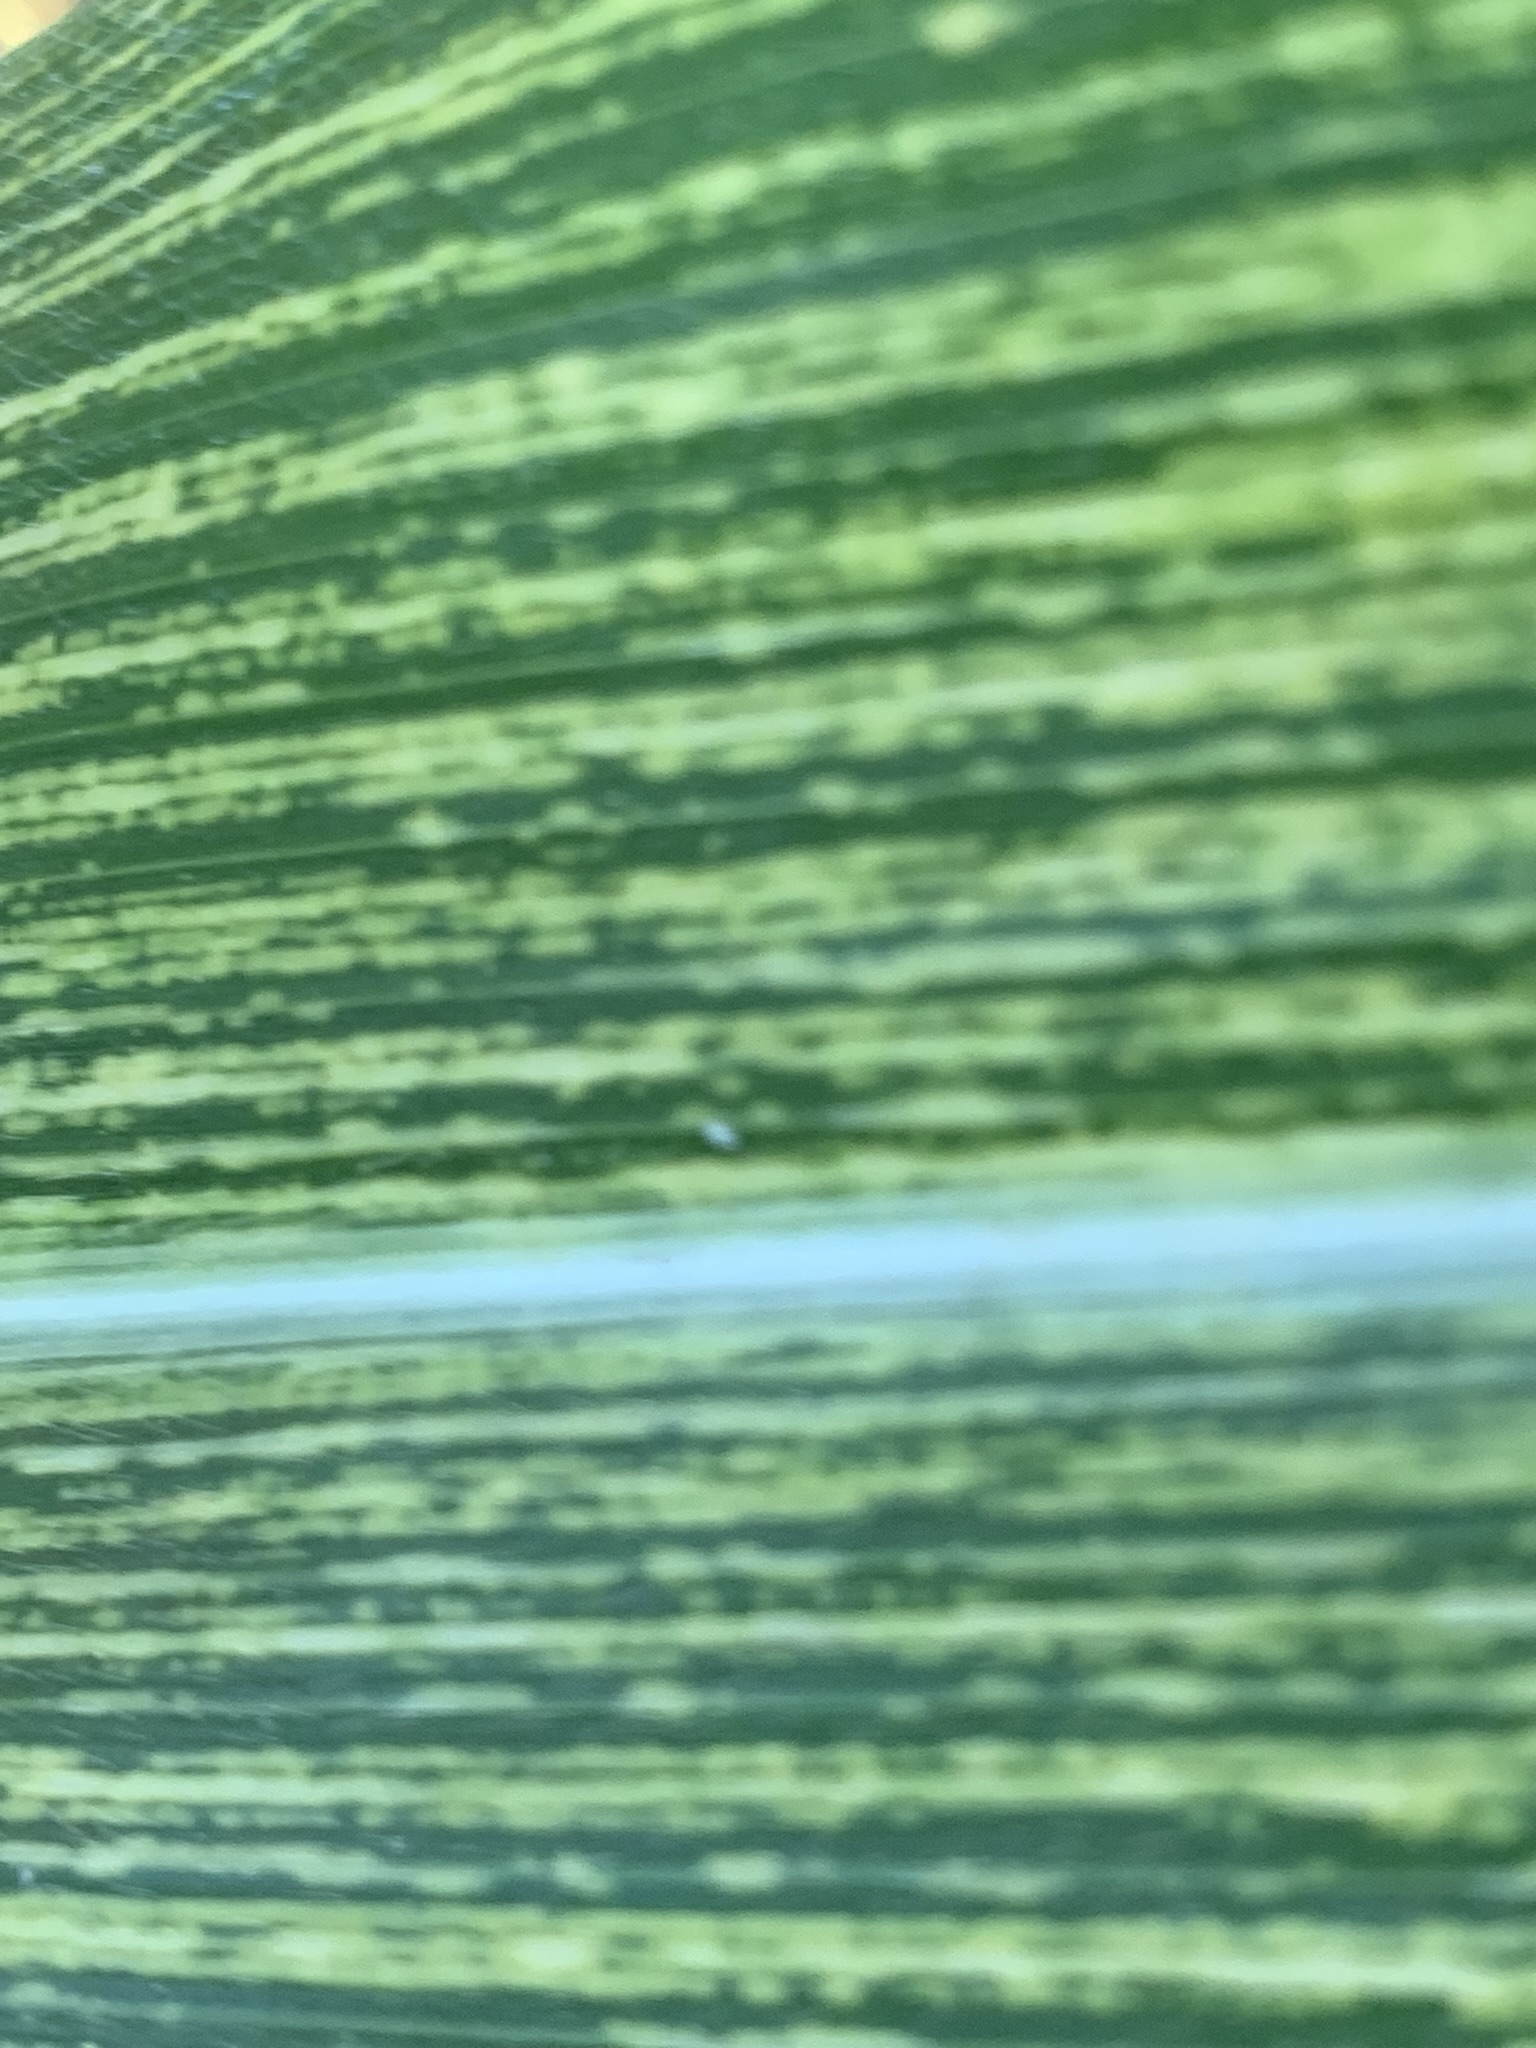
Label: MSV